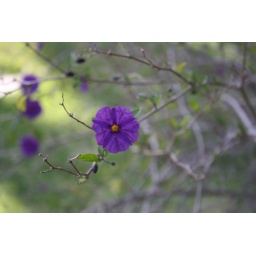
lovely purple flower on a tree near a grave